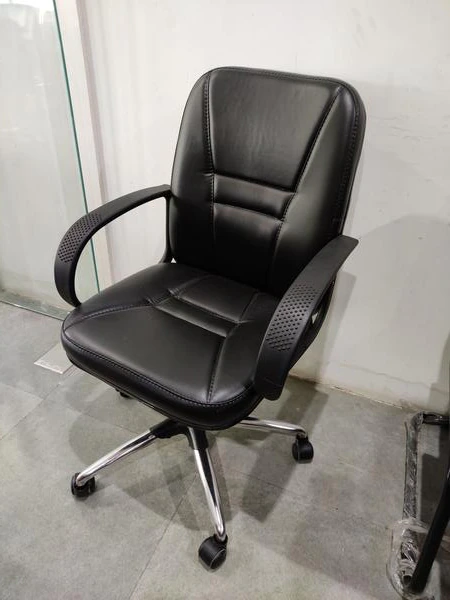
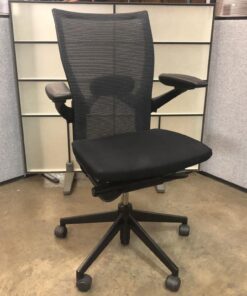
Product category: items_chair
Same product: no